Xbox 360 technical problems

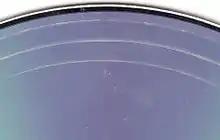
Disc that has been scratched by the Xbox 360 console

Peter Moore, the Vice President of Microsoft's Interactive Entertainment Business division in 2015 detailed a conversation he had with Microsoft CEO Steve Ballmer on his planned response to the incident in the mid 2000s. He stated: